Richard Coulter (general)

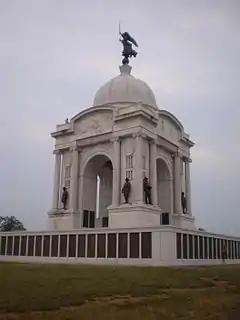
Pennsylvania Monument at the Gettysburg National Military Park

After the Civil War, Coulter returned to Greensburg, where he became active in business. He joined with several other local financiers to invest in various industries, businesses, and residential areas in and around Greensburg. Coulter began a partnership with George Franklin Huff, a local businessman and financier who later became a state senator and a U.S. congressman. Coulter and Huff collaborated on several of the largest and most significant companies in Westmoreland County in the 1880s, including the Keystone Coal and Coke Company, the Greensburg-Hempfield Electric Street Railway, and the First National Bank of Greensburg (now the First Commonwealth Bank). Coulter served at the bank's president until his death in 1908. His son, Richard Coulter Jr. (1870–1955) took over as president and held that position for more than 40 years.